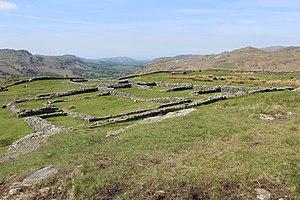
Cet article porte sur les forts et autres structures du mur d'Hadrien, système de fortifications fait de pierre et de terre et édifié de 122 à environ 128 dans l'ancienne province romaine de Bretagne, aujourd'hui en Cumbria et Northumberland dans le nord de l'Angleterre.